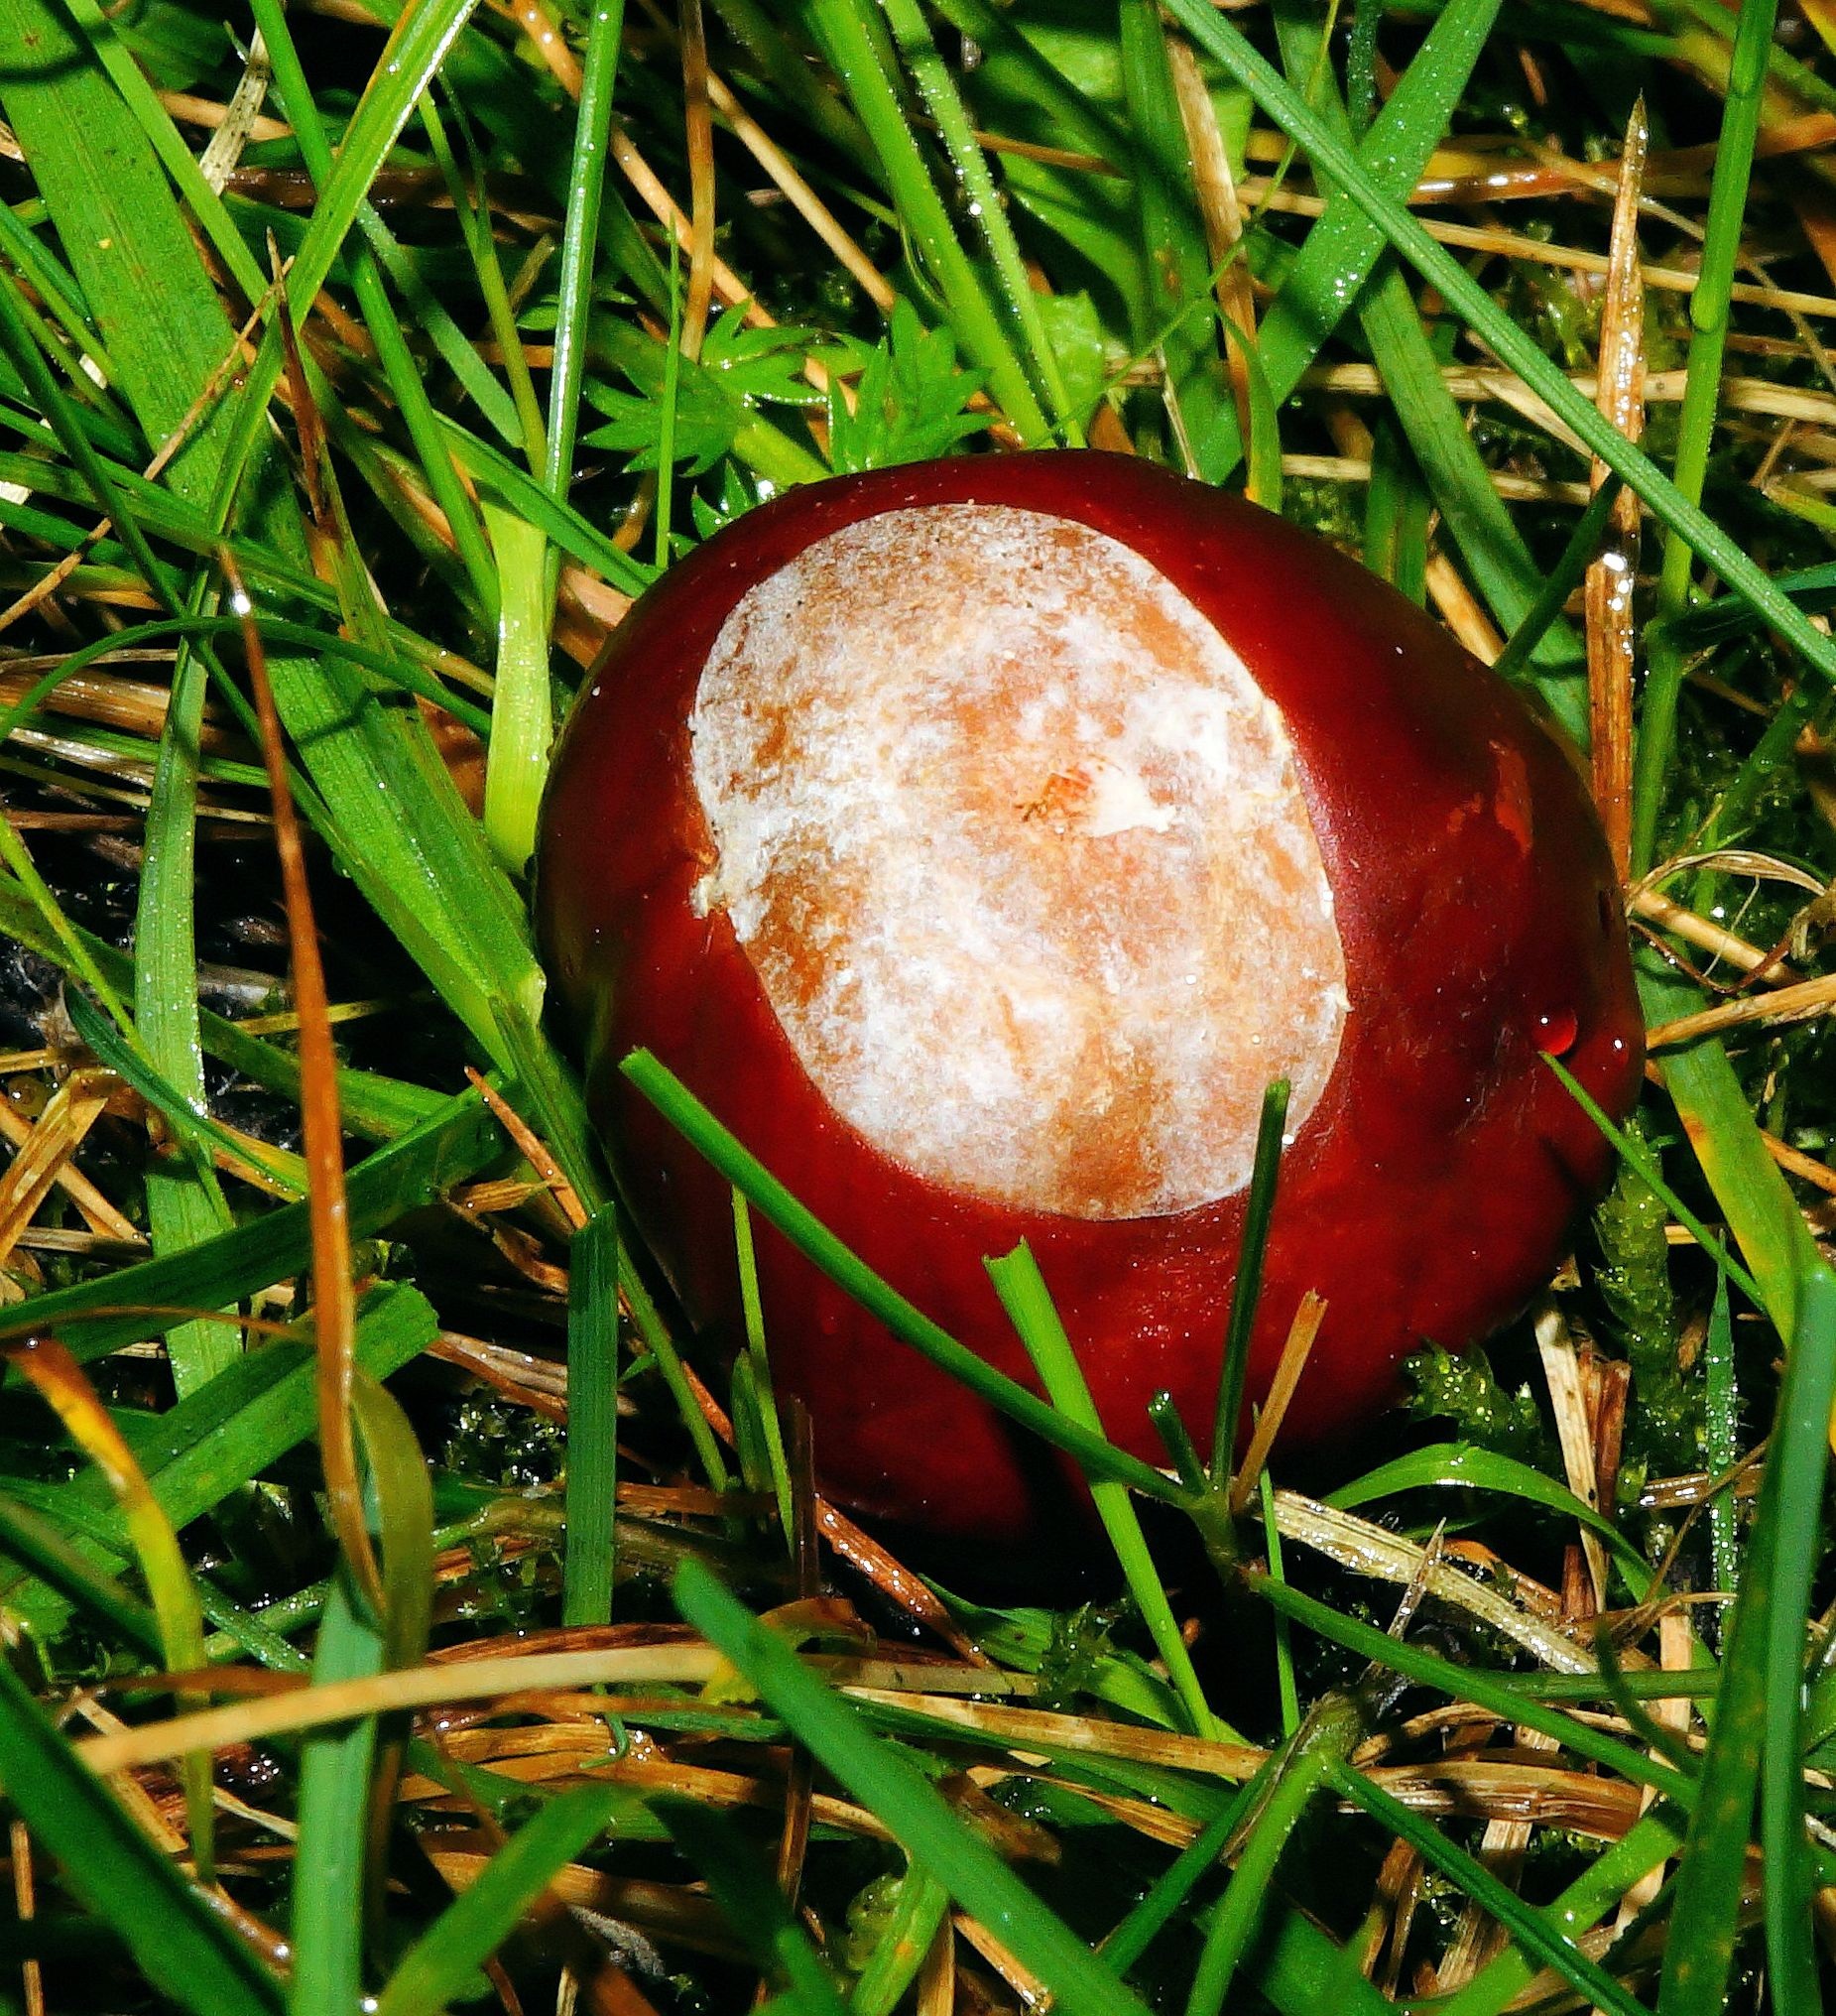
tree, nature, grass, ground, lawn, fruit, leaf, red, shine, autumn, brown, mushroom, flora, fungus, agaric, bolete, chestnut, macro photography, chestnut fruit, medicinal mushroom, penny bun